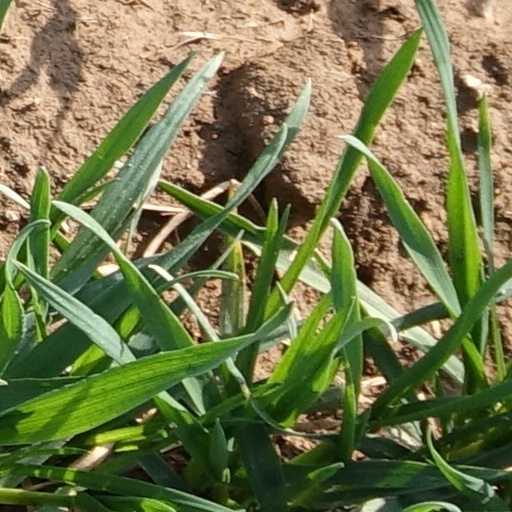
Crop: wheat